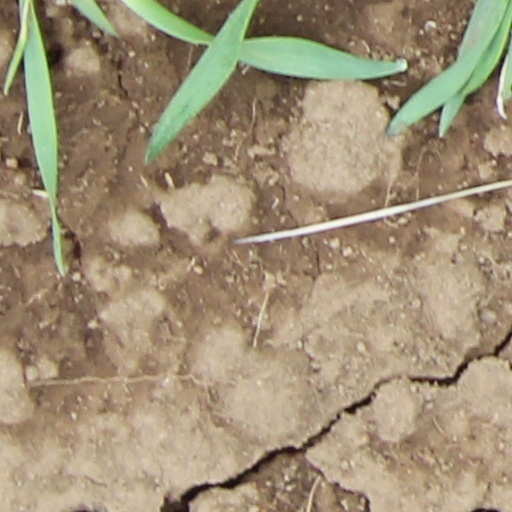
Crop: wheat